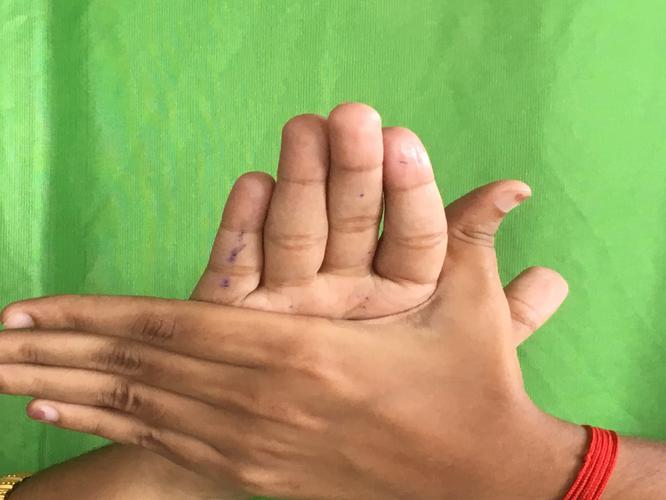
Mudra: Chakra
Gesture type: double_hand